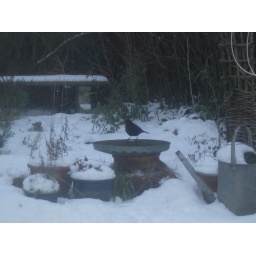
Blackbird on bird bath in our back garden. Had just cleared snow and ice off of the birdbath